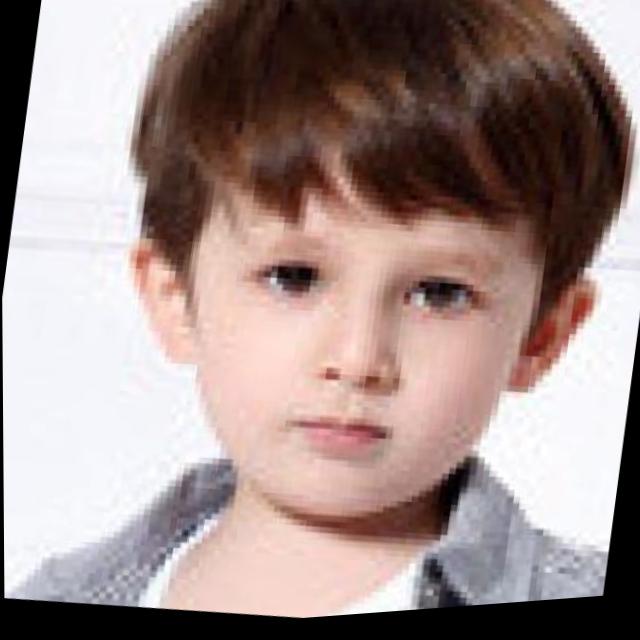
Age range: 0-12